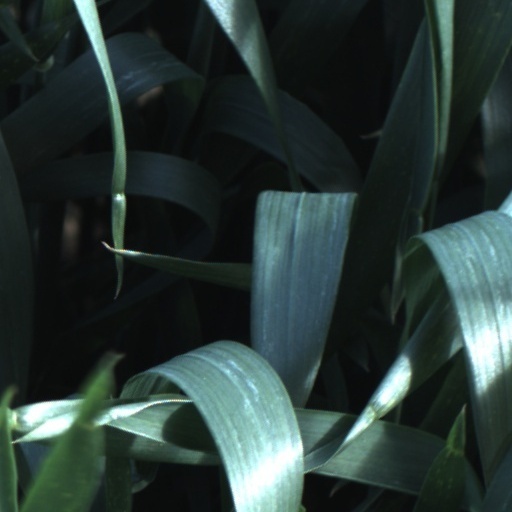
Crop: wheat